Sarajevo

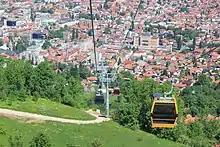
Sarajevo cable car taking visitors to mount Trebević from the city centre

Various modern buildings now occupy Sarajevo's skyline, most significantly the Bosmal City Center, ARIA Centar, Sarajevo City Center (all three by architect Sead Gološ) and the Avaz Twist Tower, which at the time of its building was the tallest skyscraper in former Yugoslavia.